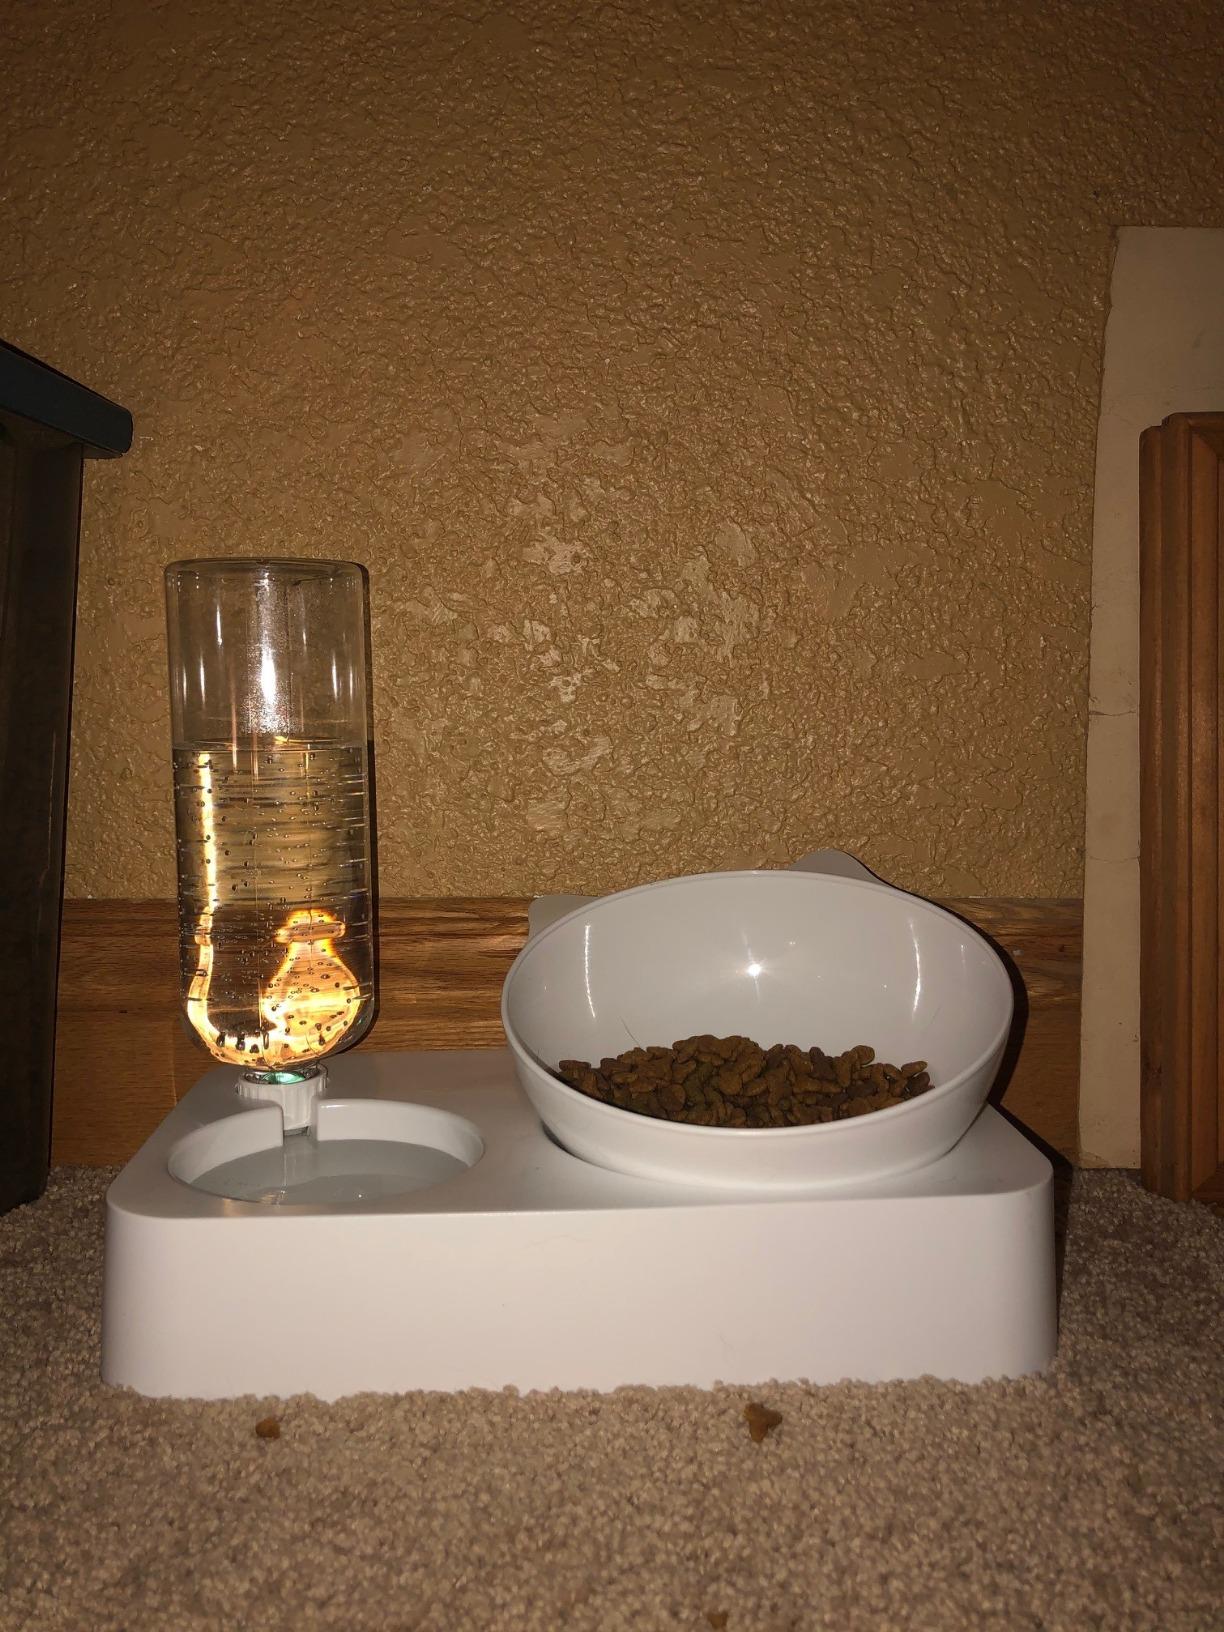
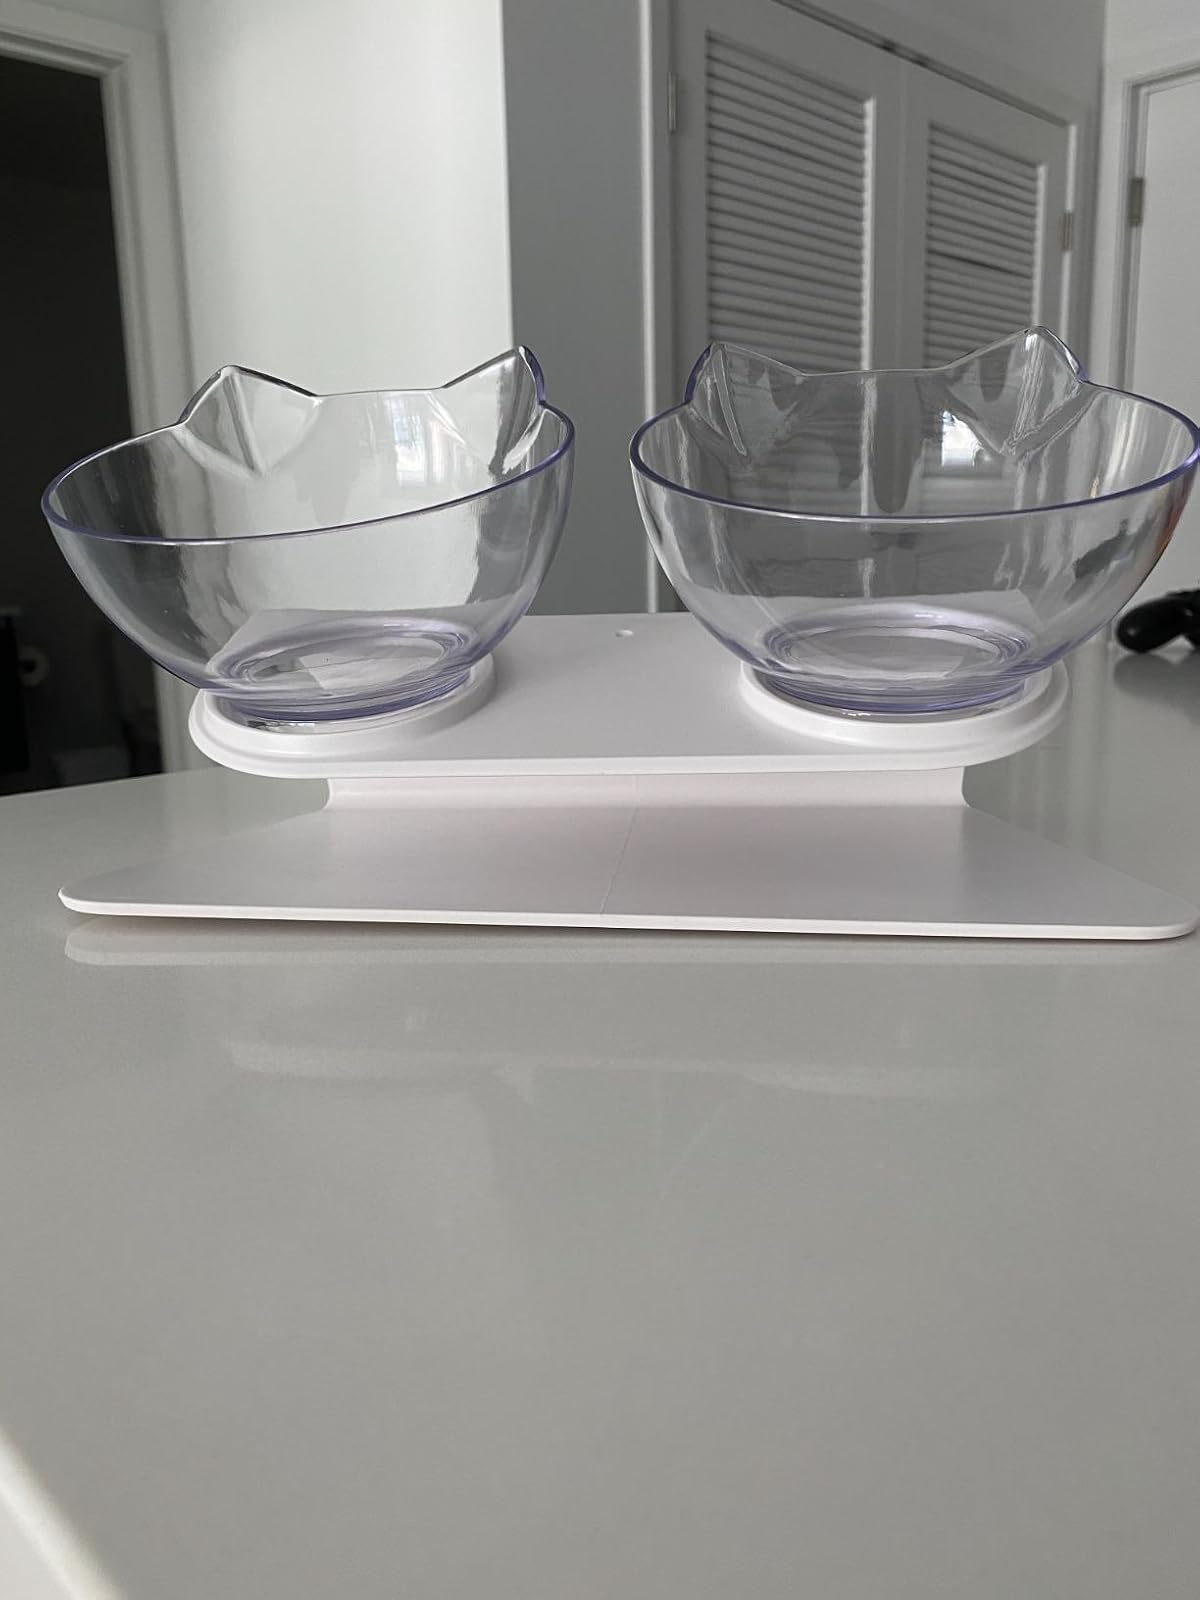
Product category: items_bowl
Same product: no